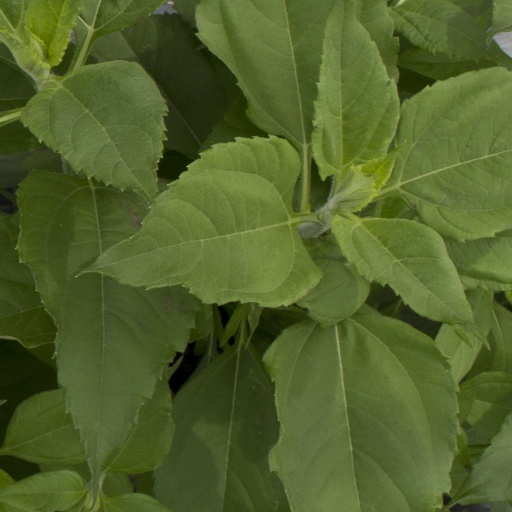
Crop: Jerusalem artichoke